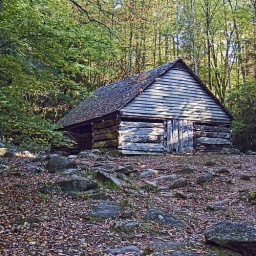
the barn at the ogle farm in the smoky mountain national park